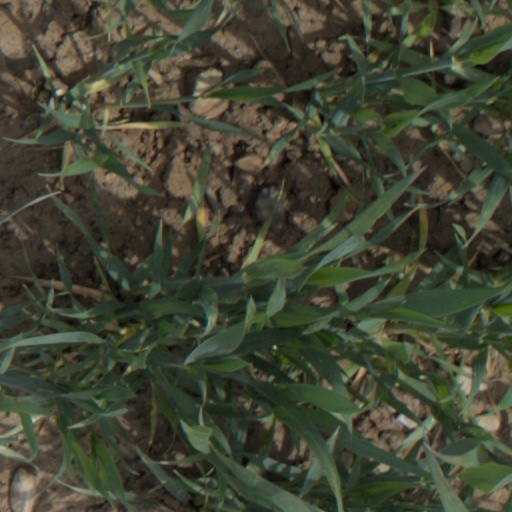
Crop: wheat